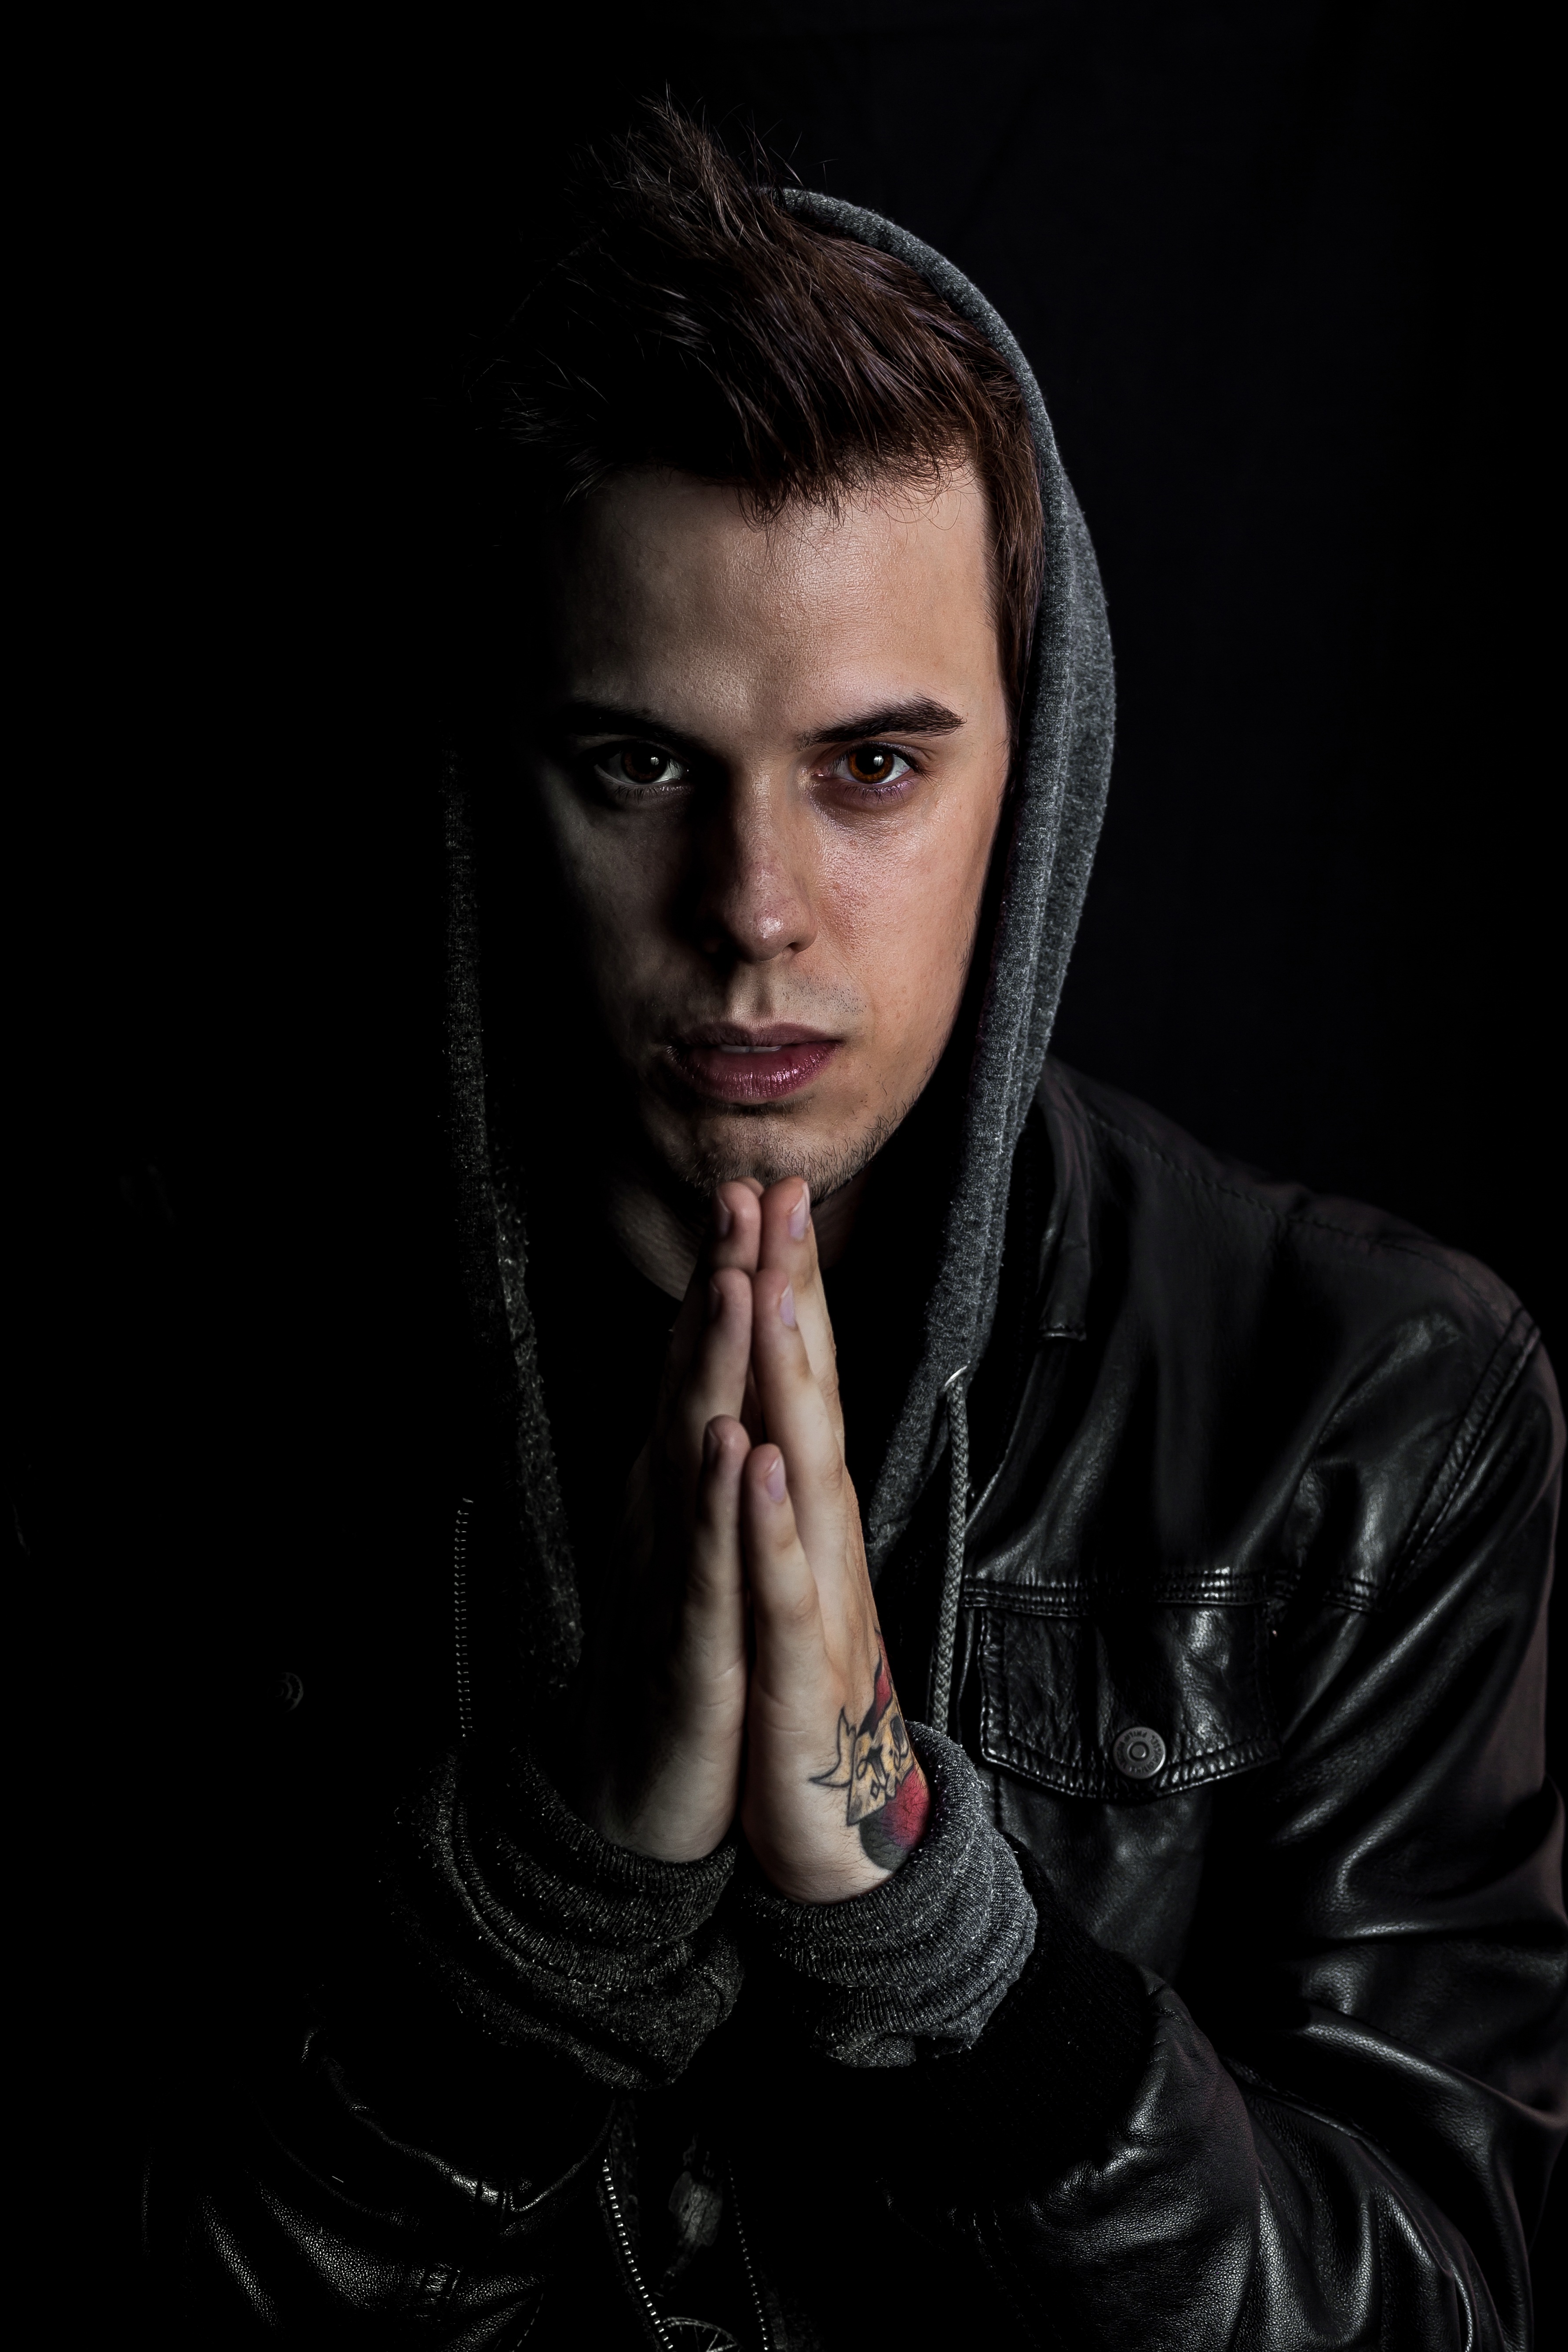
man, person, light, black and white, people, white, male, singer, portrait, model, young, tattoo, darkness, black, monochrome, hoodie, praying, caucasian, face, dual, expression, handsome, casual, namaste, attractive, mantra, confident, young man, photo shoot, duality, handsome young man, monochrome photography